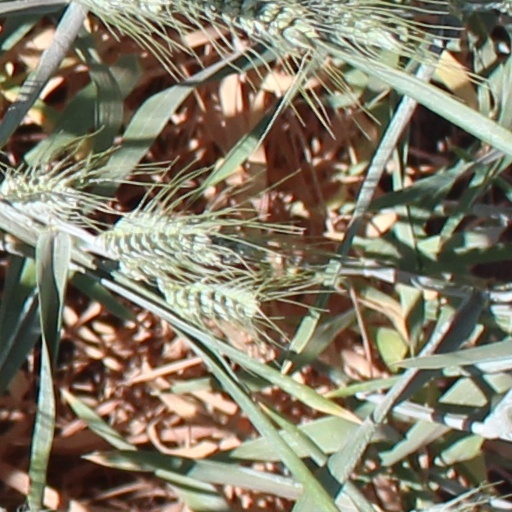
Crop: wheat